Die Schwalbe

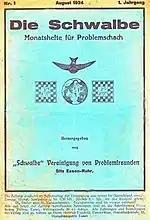
№1, 1. Jaargang, August 1924, 8 pages with 21 diagrams

Die Schwalbe (English: "The Swallow") is the German chess composition society. It issues the bimonthly magazine "Die Schwalbe".